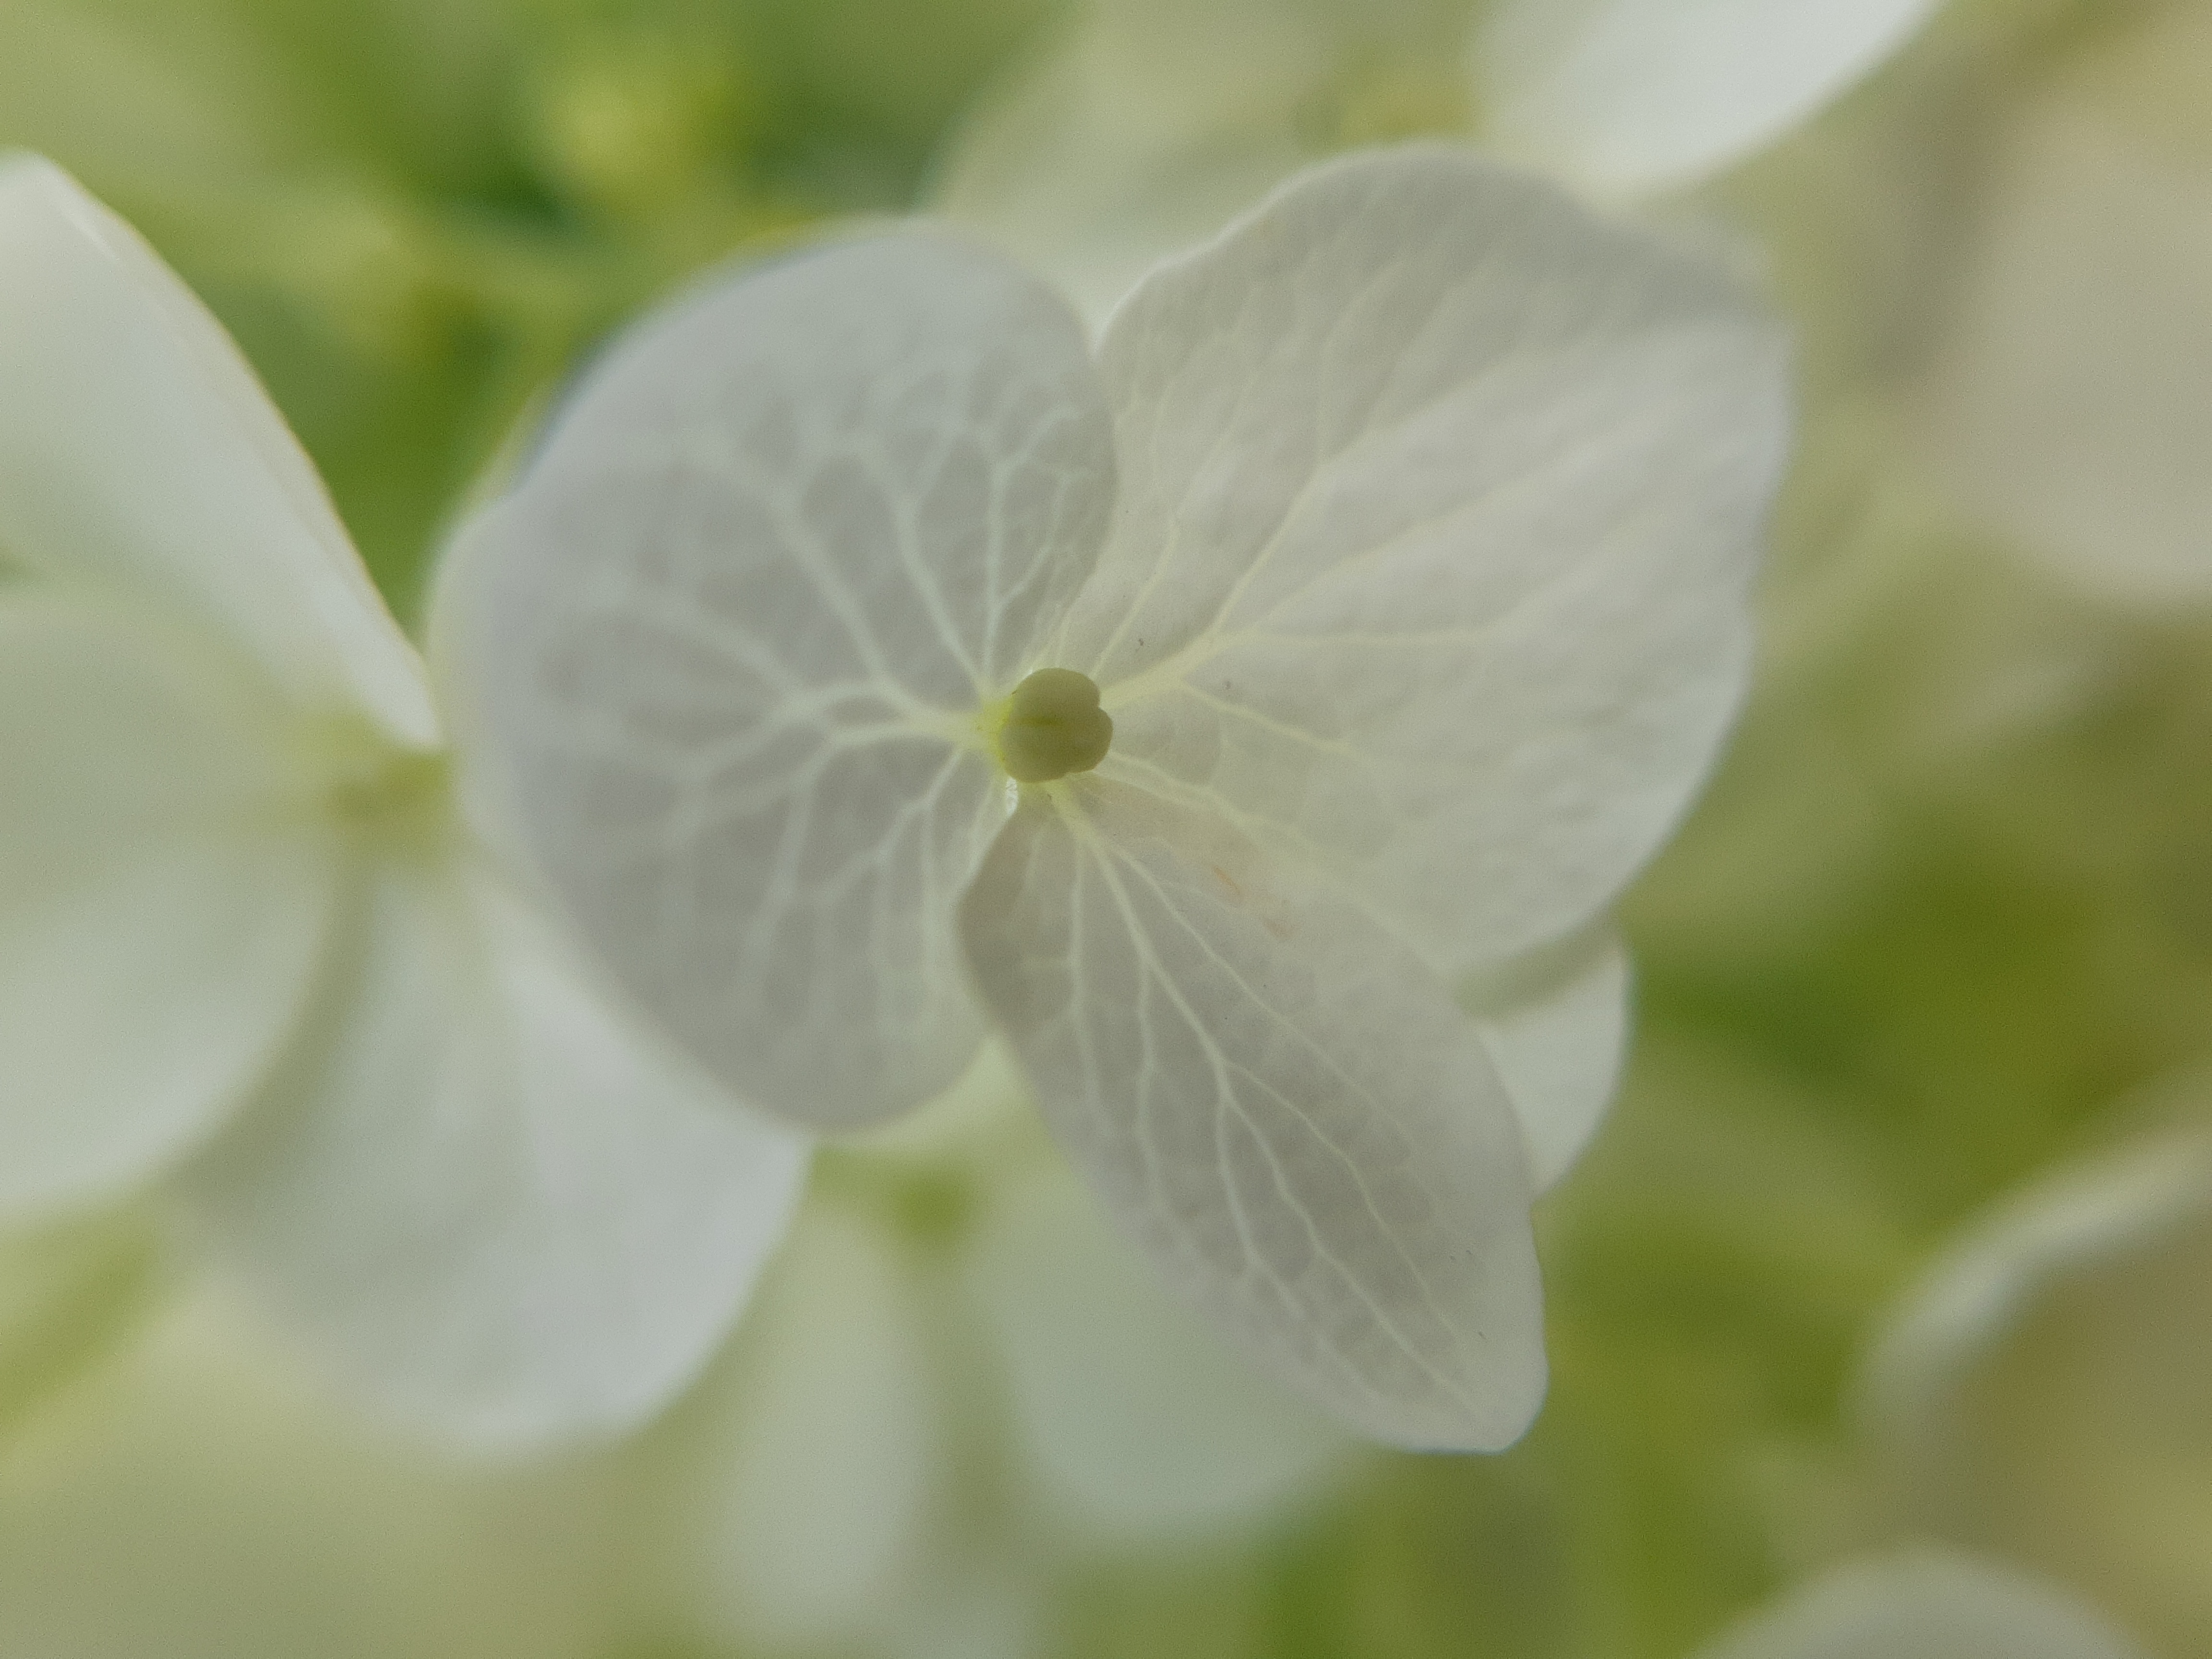
macro, flower, beautiful, white, soft, light, closeup, flora, close up, macro photography, petal, hydrangea, spring, wildflower, cornales, blossom, plant